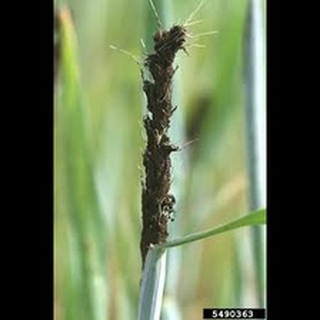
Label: wheat_smut